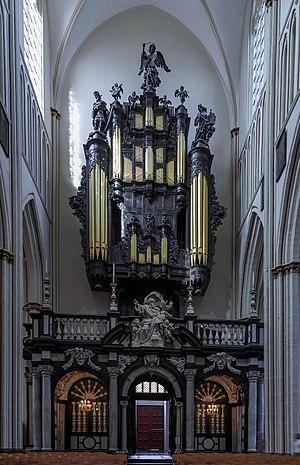
La cathédrale Saint-Sauveur, est un édifice religieux catholique sis à Bruges, en Belgique. Bâtie au Xᵉ siècle elle est la plus ancienne église de Bruges. D'abord église paroissiale, elle devint le siège de l'évêché de Bruges au début du XIXᵉ siècle, après la destruction de la cathédrale Saint-Donatien lors de l'occupation française en 1799. Elle est dédiée au saint Sauveur.